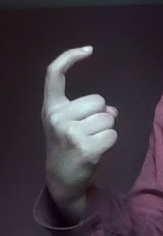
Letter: ra